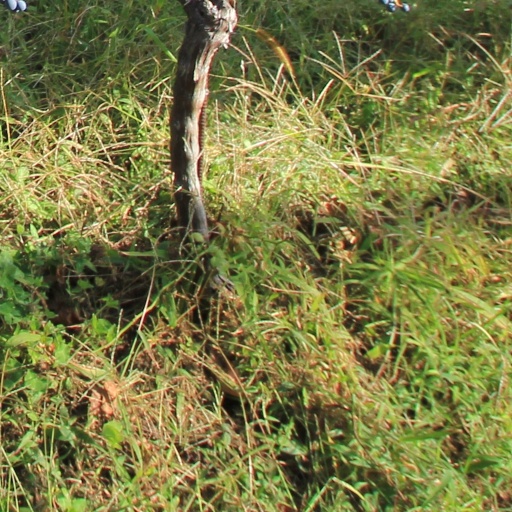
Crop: grape